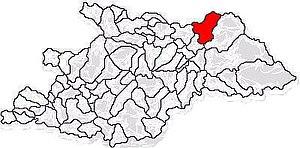
Repedea est une commune roumaine du județ de Maramureș, dans la région historique de Transylvanie et dans la région de développement du Nord-Ouest.